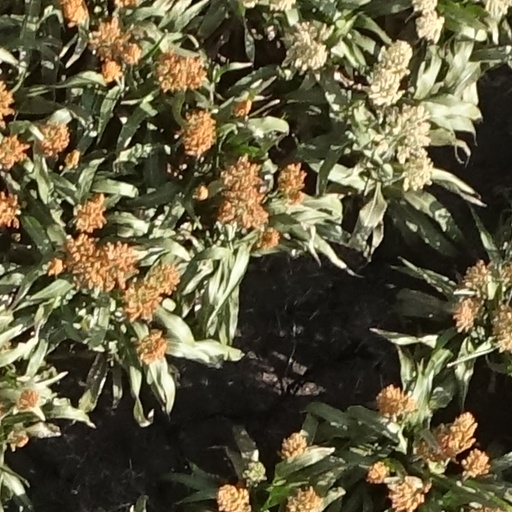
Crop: sorghum